Jaguar Racing

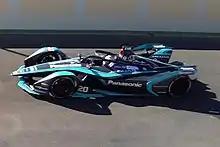
Evans driving the I-Type 3 at the 2019 Marrakesh ePrix. This car/driver combination would give the team its first victory at the 2019 Rome ePrix.

Evans and Piquet were retained for the 2018–19 season. Ho-Pin Tung was also retained in his position. In addition to his reserve driver duty, Tung also served as a pundit and was part of the Jaguar I-Pace eTrophy broadcast team. For the 2019 rookie test (which was once again held in Marrakesh following the ePrix), the team opted to bring back Pietro Fittipaldi and pair him with Harry Tincknell. In March 2019, just after the inaugural Sanya ePrix, Piquet left the team following a string of poor results (in contrast to Evans' string of points finishes) and was replaced by former Virgin driver Alex Lynn. Evans managed to win the following race in Rome, giving Jaguar their first win – this was also the team's first actual podium finish in the series. His teammate Lynn finished 12th on his Jaguar debut. Evans' car was subsequently sent to the FIA headquarters in Geneva for checks to analyse one of the wishbones and its compliance with the wishbone/arm element sealed at the homologation. No issues were found, thus the win became officially confirmed.